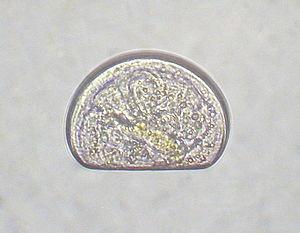
Les bivalves sont une classe de mollusques d'eau douce et d'eau de mer, nommée également Pelecypoda ou Lamellibranchia. Cette classe comprend notamment les palourdes, les huîtres, les moules, les pétoncles et de nombreuses autres familles de coquillages. Leur corps aplati latéralement est recouvert d'une coquille constituée de deux parties distinctes et plus ou moins symétriques. Elles sont reliées l'une à l'autre et peuvent s'ouvrir ou se refermer. La majorité se nourrissent en filtrant l'eau, et n'ont pas de tête ou de radula. Les branchies, appelées cténidies, outre leur rôle dans la respiration, captent les substances nutritives contenues dans l'eau et ont ainsi un rôle important dans l'alimentation. La plupart des bivalves s'enfouissent dans les sédiments des fonds marins, où ils sont à l'abri des prédateurs. D'autres vivent sur le fond marin, ou se fixent sur des rochers ou autres surfaces dures. Quelques-uns peuvent percer des éléments en bois, en argile ou en pierre pour vivre à l'intérieur de ces matériaux. Enfin, certains bivalves comme les pétoncles peuvent nager.